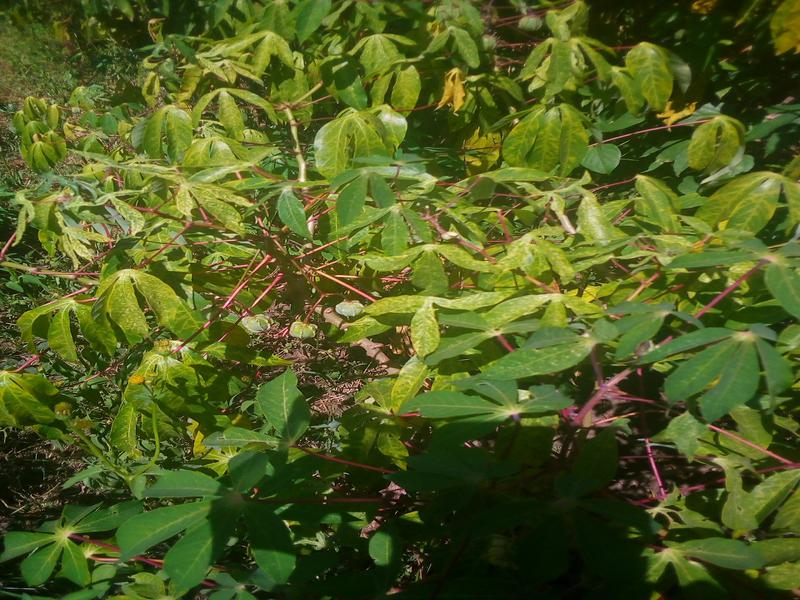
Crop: cassava
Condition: brown_streak_disease